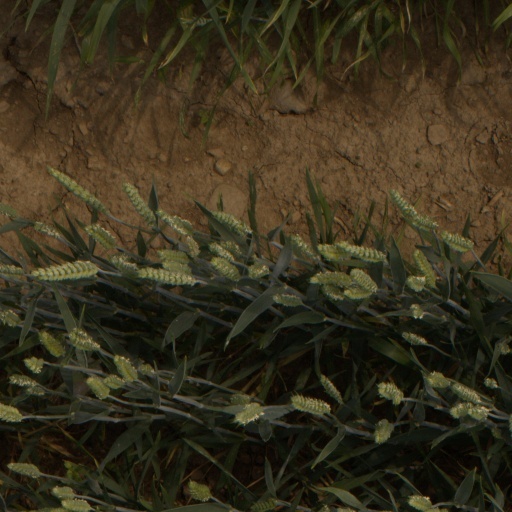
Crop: wheat